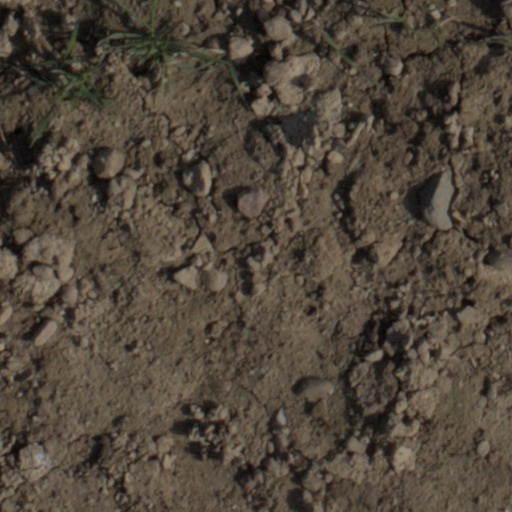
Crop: wheat